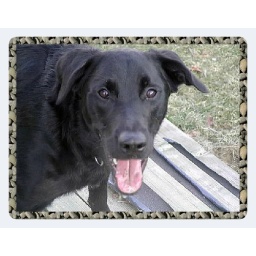
Nikki close-up photo made with beach stones framing effect in Photoshop